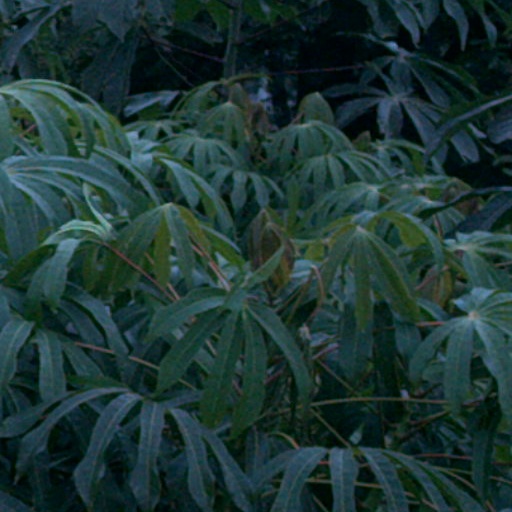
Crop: cassava